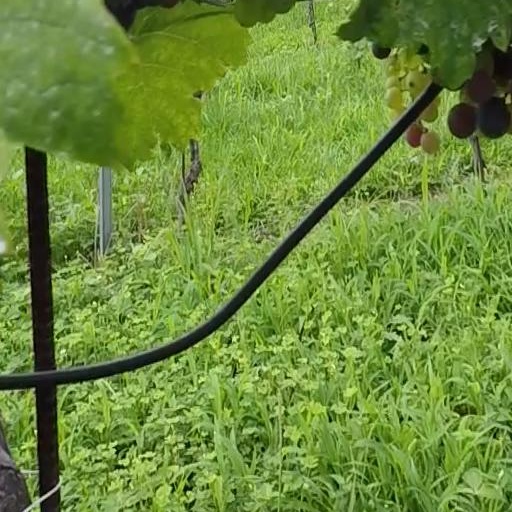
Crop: grape